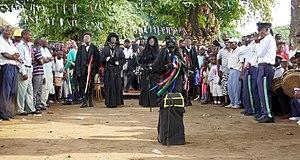
Tchiloli représenté devant l'église São Pedrão de São Tomé à l'occasion de la fête patronale. Le tchiloli est une forme théâtrale, musicale et dansée créée au XVIe siècle, jouée par des pêcheurs et des paysans. Traditionnellement elle met en scène la seule pièce du répertoire, La tragédie du marquis de Mantoue et de l'empereur Charlemagne"". This is an image with the theme ""Play"" from: Sao Tome and Principe This image was uploaded as part of Wiki Loves Africa 2019 photographic contest. Afrikaans
Le tchiloli est une forme théâtrale, musicale et dansée née au Portugal au XVIᵉ siècle et toujours vivace sur l'île de Sao Tomé, à Sao Tomé-et-Principe. Comme l'Auto de Floripes propre à l'île de Principe, elle est inspirée par l'un des épisodes du cycle de Charlemagne. Interprétée en portugais ancien et moderne par des troupes locales – uniquement des hommes –, d'un anachronisme assumé, elle met en scène esclaves et métis, masqués et costumés à l'européenne. À la fois syncrétique, subversive et mystique, creuset de plusieurs traditions, cette œuvre unique se prête à différents niveaux de lecture.